Jari Isometsä

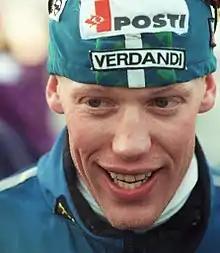

Jari Olavi Isometsä (born 11 September 1968) is a Finnish former cross-country skier who competed from 1990 to 2006. He won three bronze medals in the 4 × 10 km relay at the Winter Olympics (1992, 1994, 1998).